Firefly (dinghy)

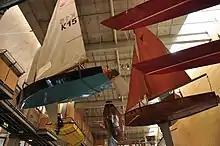
Firefly number one in the National Maritime Museum Cornwall (right)

The boat is supported by an active class club that organizes racing events, the "National Firefly Association".